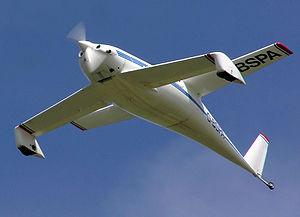
Depuis les débuts de l'aviation, de nombreuses configurations d'aile ont été imaginées pour assurer la sustentation des « plus lourds que l'air », expression utilisée dès les années 1860. Copiant parfois dans un premier temps celles des animaux volants, les ailes vont au début du XXᵉ siècle adopter les dispositions que l'on connait aujourd'hui.
Un avion à ailes en tandem est un biplan dont les deux plans sustentateurs sont placés l'un derrière l'autre. Comme pour un avion classique, c'est la surface arrière qui sert d'empennage horizontal stabilisateur. Dans le cas du Rutan Quickie, les volets montés sur l'aile avant contrôlent à la fois la portance et l'assiette.
Quickie Aircraft Corporation était un fournisseur de kit pour la construction d'avion biplan américain créé à Mojave en Californie en 1978 par Gene Sheehan et Tom Jewett. Il a maintenant cessé ses activités.